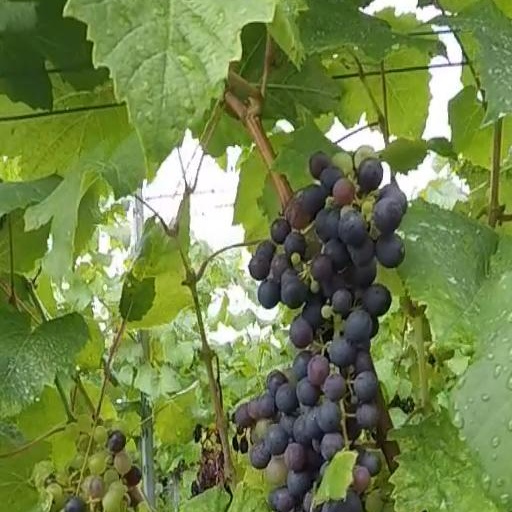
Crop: grape